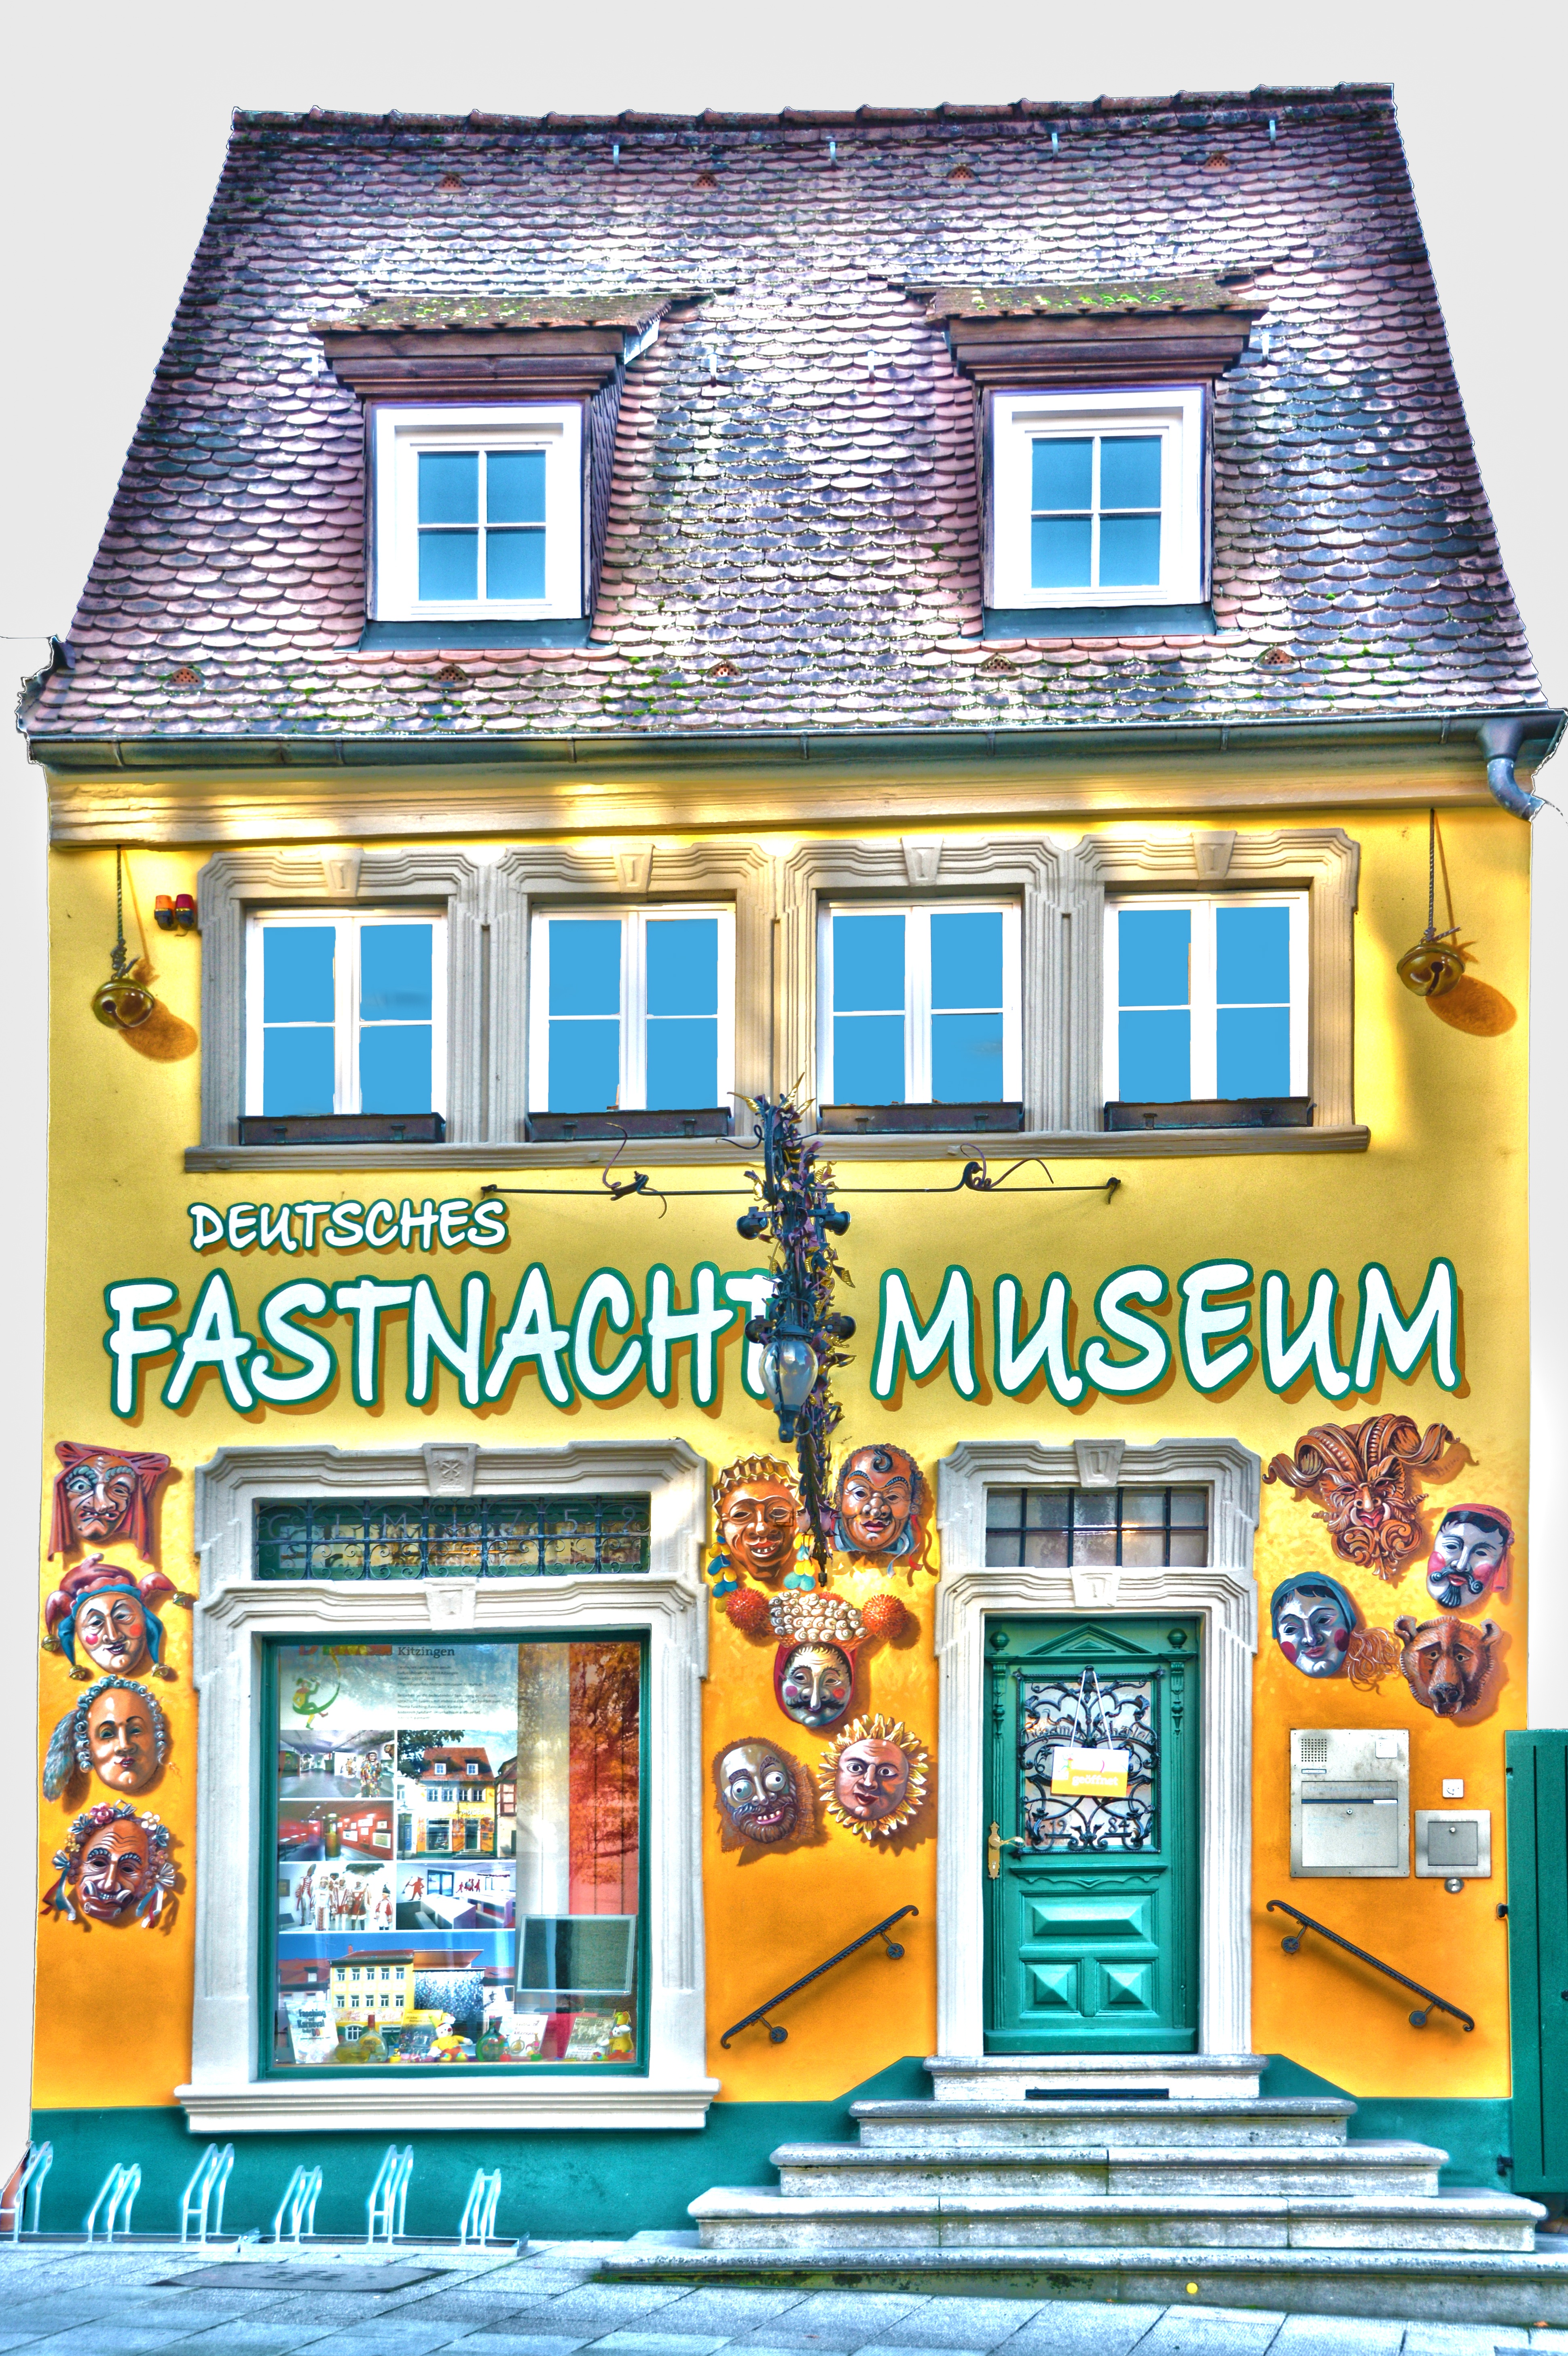
carnival, museum, facade, toy, kitz, dollhouse